Pentney Hoard

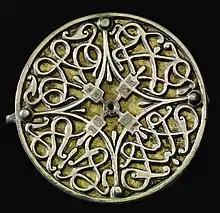
Pentney brooch, 6.1 cm, British Museum

The hoard consists of six silver, circular brooches. Five of the brooches are made entirely of silver; the sixth brooch was created with a copper alloy base and a silver overlay. There are two single brooches, which include the largest and smallest items of the hoard, and two non-identical pairs. The pairs are similar in layout but have different decorative details. All brooches are centrally arranged in a cross-shaped pattern. The smallest brooch, stylistically, belongs to the late 8th century. The five larger brooches can be dated to the early ninth century. All items in the hoard are intricately decorated in the Trewhiddle style. The brooches were in very good condition when they were discovered. Evidence suggests that all the brooches were made in the same workshop. All of the brooches except for the smallest were complete, with an intact pin, spring and hinge components.